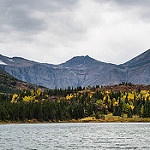
Scene: Outdoor